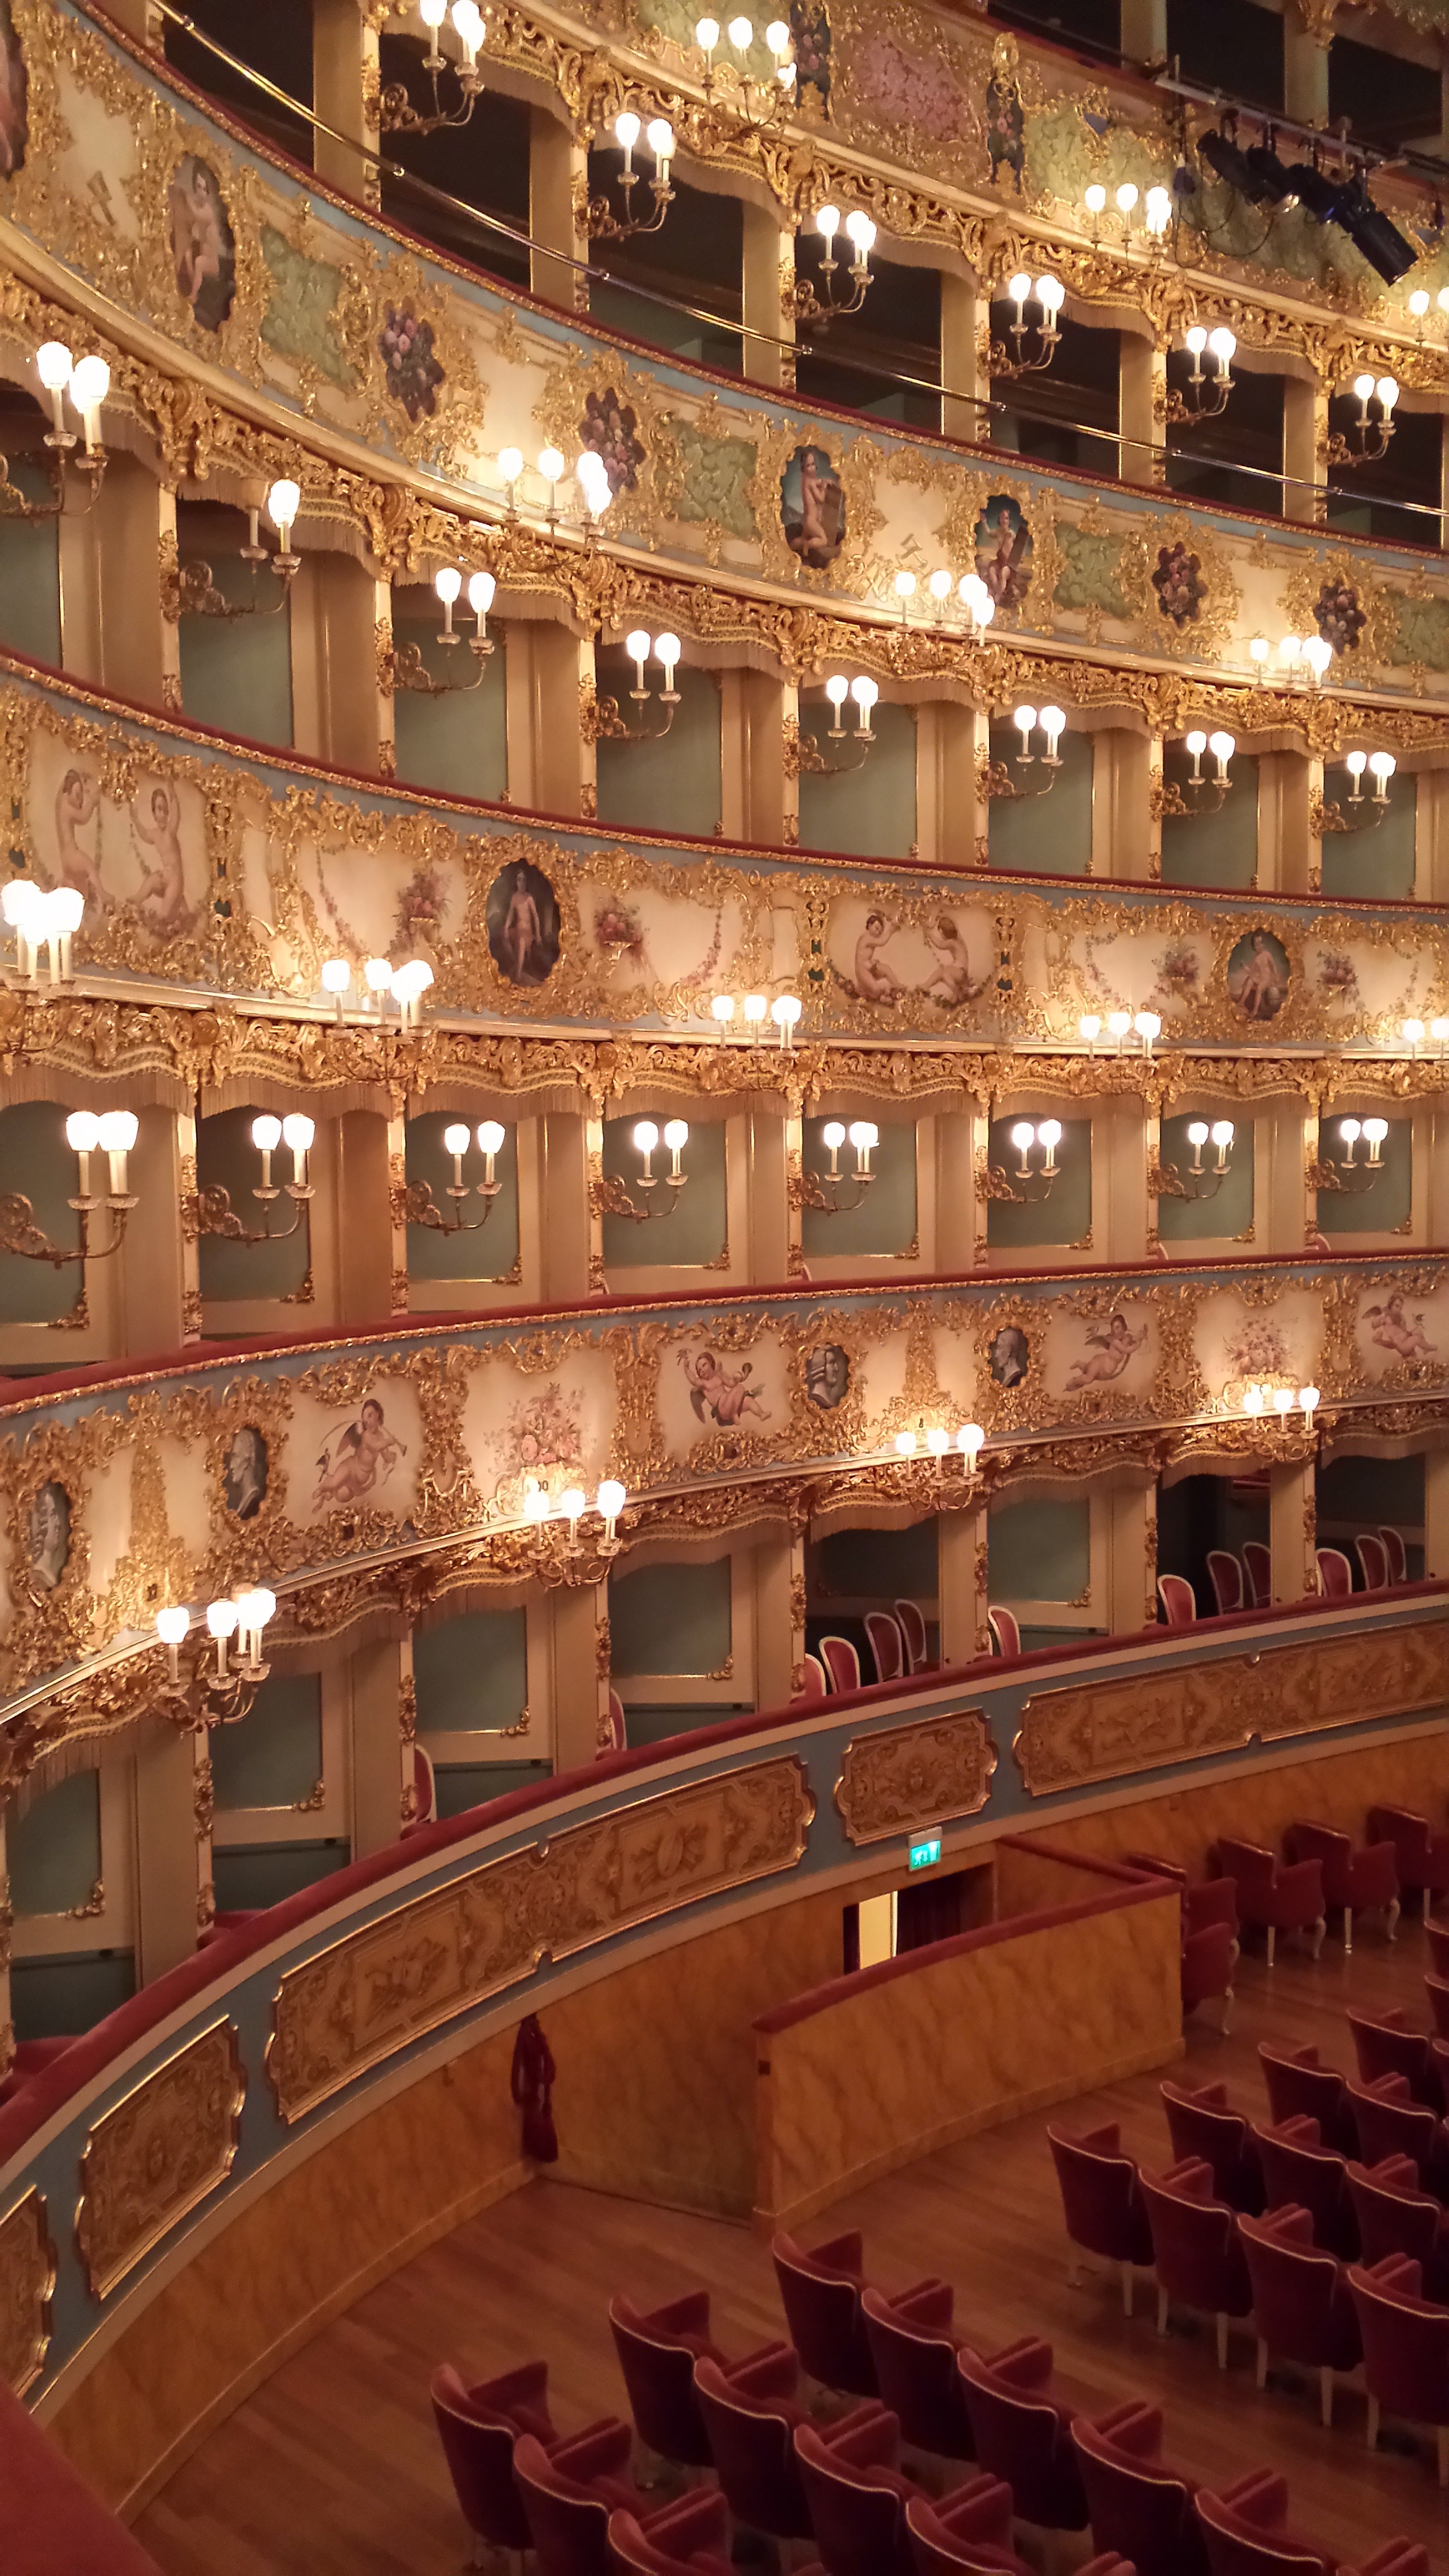
auditorium, building, opera, opera house, italy, venice, theatre